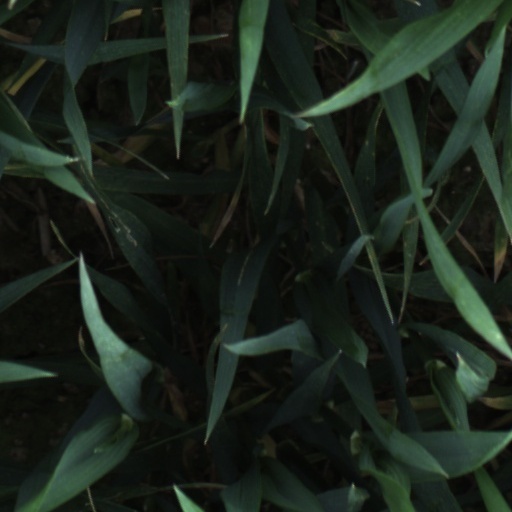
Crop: wheat